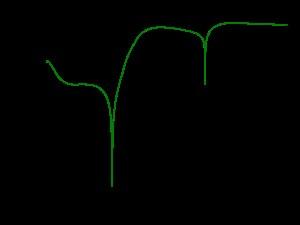
En diffraction de rayons X, la diffusion anomale ou diffusion résonante est un phénomène qui apparaît lorsque l'énergie des rayons X incidents est proche d'un seuil d'absorption d'un atome du cristal. Les photons incidents sont alors absorbés et provoquent une excitation électronique de l'atome. La diffusion anomale se reflète dans l'expression du facteur de diffusion atomique, qui devient complexe. Cette diffusion est liée à une variation de l'indice de réfraction et du coefficient d'absorption.